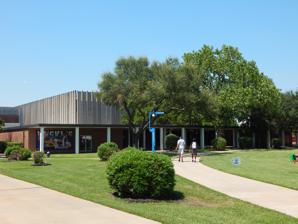
Building: Sharp Gymnasium
Country: United States of America
Year built: 1964
Multi-purpose arena in Houston, Texas Sharp Gymnasium Full name Frank and Lucille Sharp Physical Education Building Location 7502 Fondren Road Houston, Texas 77074 Coordinates 29°41′42″N 95°31′01″W / 29.69500°N 95.51694°W / 29.69500; -95.51694 Owner Houston Christian University Operator Houston Christian University Capacity 1,000 Surface Multi-surface Construction Built 1963 Opened 1964 Renovated 1994, 2011 Tenants Houston Christian Huskies men's basketball Houston Christian Huskies women's basketball Houston Christian Huskies women's volleyball Website hcuhuskies .com /sports /2011 /9 /21 /Facilities The Frank and Lucille Sharp Gymnasium is a 1,000-seat multi-purpose arena in Houston , Texas . It was built in 1963 and is home to the Houston Christian University Huskies basketball and volleyball teams. Sharp Gymnasium served as the temporary home court for the 2007–08 Rice Owls women's team for nine home games while Rice University renovated Autry Court to Tudor Fieldhouse . Year by year The Huskies joined the Southland Conference prior to the 2013–2014 season. In the past 10 seasons they have had a winning record at home 6 times, and have hit double digits wins at home 3 times. Houston Christian Huskies Season Average Crowd Largest Crowd Home Record 2013–14 701 922 5–8 2014–15 788 1,046 10–3 2015–16 750 1,082 12–3 2016–17 731 963 13–1 2017–18 680 963 5–8 2018–19 727 1,000 9–4 2019–20 689 921 2–9 2020–21 133* 150* 4–6 2021–22 631 1,000 7–6 2022–23 653 1,000 8–8 2023–24 577 924 5–8 2024–25 629 847 3–3 Total 83–67 (.553) Gallery A tip-off begins a men's basketball game at Sharp Gymnasium on February 18, 2008, between against the Dallas Christian Crusaders A crowd gathers on the basketball court at Sharp Gymnasium after a men's basketball game between the Houston Baptist Huskies and Bacone Warriors on February 9, 2008. See also List of NCAA Division I basketball arenas Footnotes